Mert Hackett

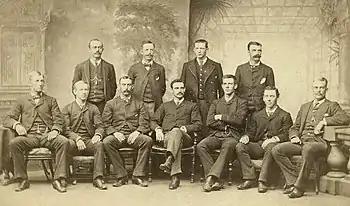
Team photograph of the 1883 National League champion Boston Beaneaters. Hackett is seated, second from the right.

A native of Cambridge, Massachusetts, Hackett made his major league debut with the 1883 Boston Beaneaters. He played in 46 of the team's 98 games, and batted .235 with 24 RBI in helping to lead the team to the National League pennant. He remained with Boston through the 1885 season, then spent 1886 with the National League's Kansas City Cowboys in their only season in the league. In 1887, Hackett's final big league campaign, he played for the Indianapolis Hoosiers in that club's first of three National League seasons. Over five major league seasons, Hackett played in 256 games, batting .216 with eight home runs and 83 RBI, and a .921 fielding percentage in 241 games at catcher.